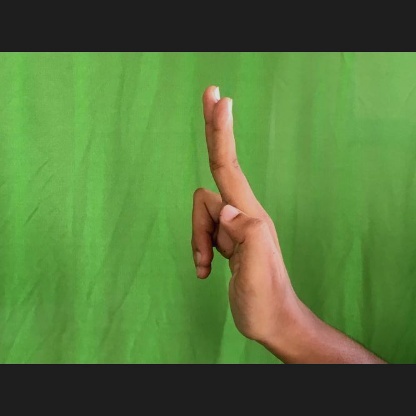
Mudra: Ardhapathaka